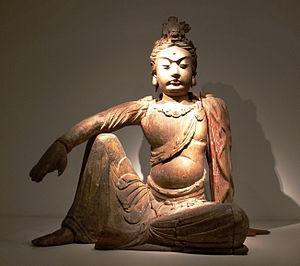
"La sculpture bouddhiste chinoise a été produite tout au long de l'histoire du bouddhisme en Chine. Les pièces sculptées sont des représentations de Siddhartha Gautama, souvent connu sous le nom de ""l’Éveillé"" ou ""Bouddha"", des bodhisattva, des moines et diverses divinités. La Chine a été initiée aux enseignements du bouddhisme dès le IIᵉ siècle av. J.-C., pendant la dynastie Han, s'implantant plus durablement au cours du IIᵉ siècle. Les premières représentations n'étaient pas des sculptures iconiques de forme humaine, mais plutôt des symboles comme un siège vide, une empreinte, un arbre ou un stupa, une forme architecturale qui a abouti à la création de pagodes en Chine.